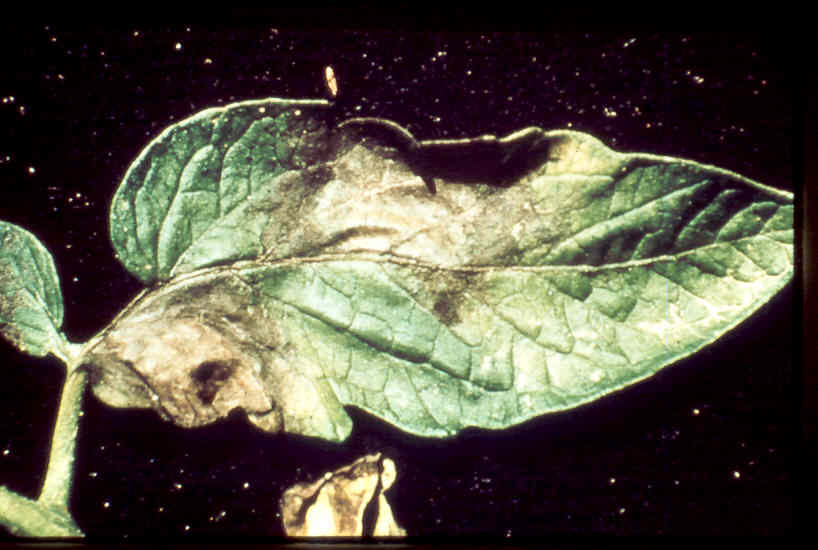
Labels: Tomato leaf late blight